Linda Molin (footballer)

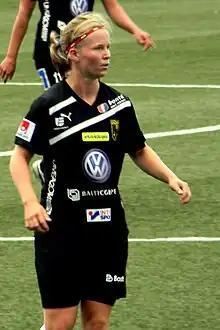
Linda Molin in 2011

Linda Molin (born 6 May 1992) is a Swedish footballer who played for Umeå IK.